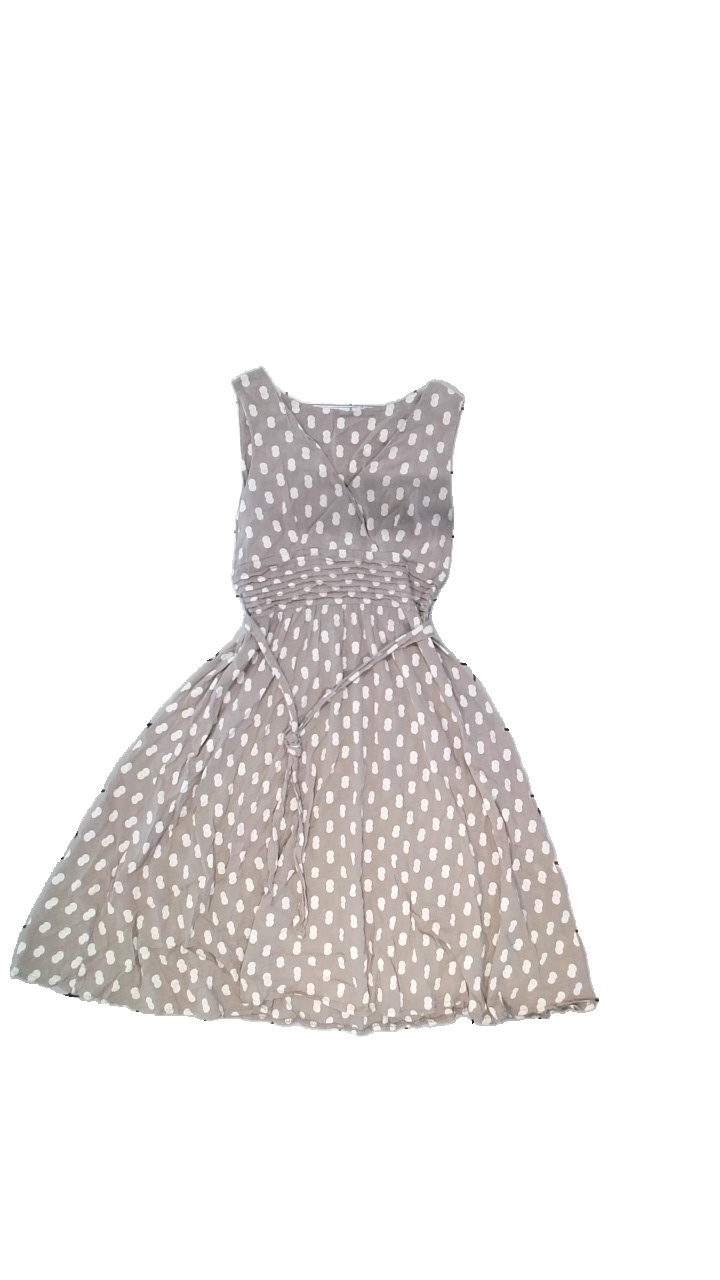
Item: Dress (Ladies)
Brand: Missing
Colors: Beige, White
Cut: Regular
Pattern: Dots
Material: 95%Cotton,5%Elastan
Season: Summer
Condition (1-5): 3
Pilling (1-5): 3
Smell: Minor
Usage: Export
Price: <50